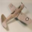
Label: airplane